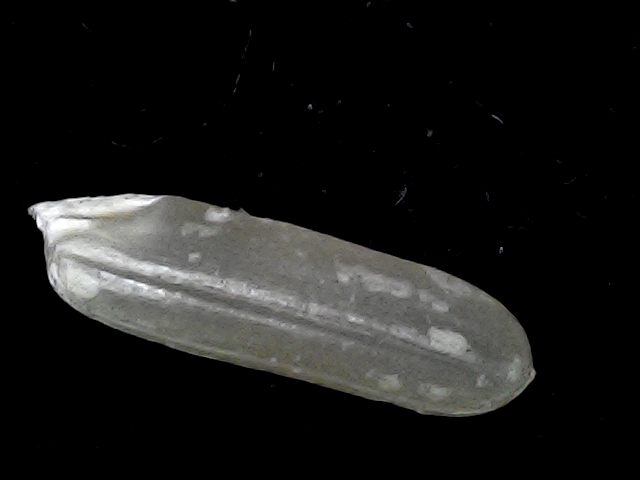
Rice variety: BD57